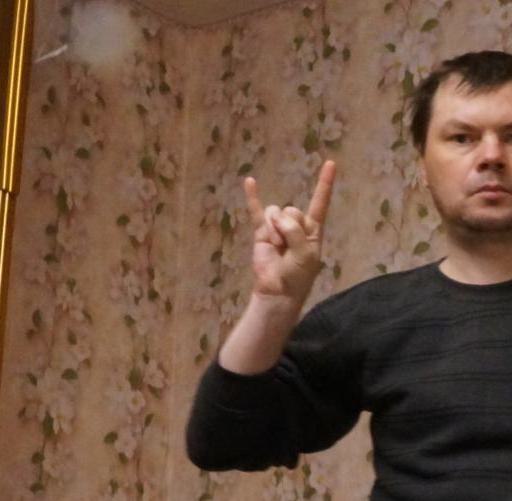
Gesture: rock